John Evelyn

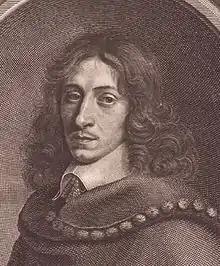
Detail of Engraved portrait of Evelyn by Robert Nanteuil, 1650

, 1664. From the Rosenwald Collection, Library of Congress.